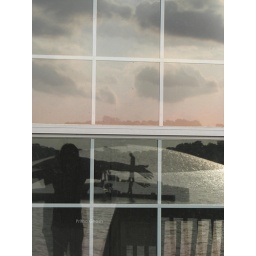
reflection of a lake and fishermen in a window